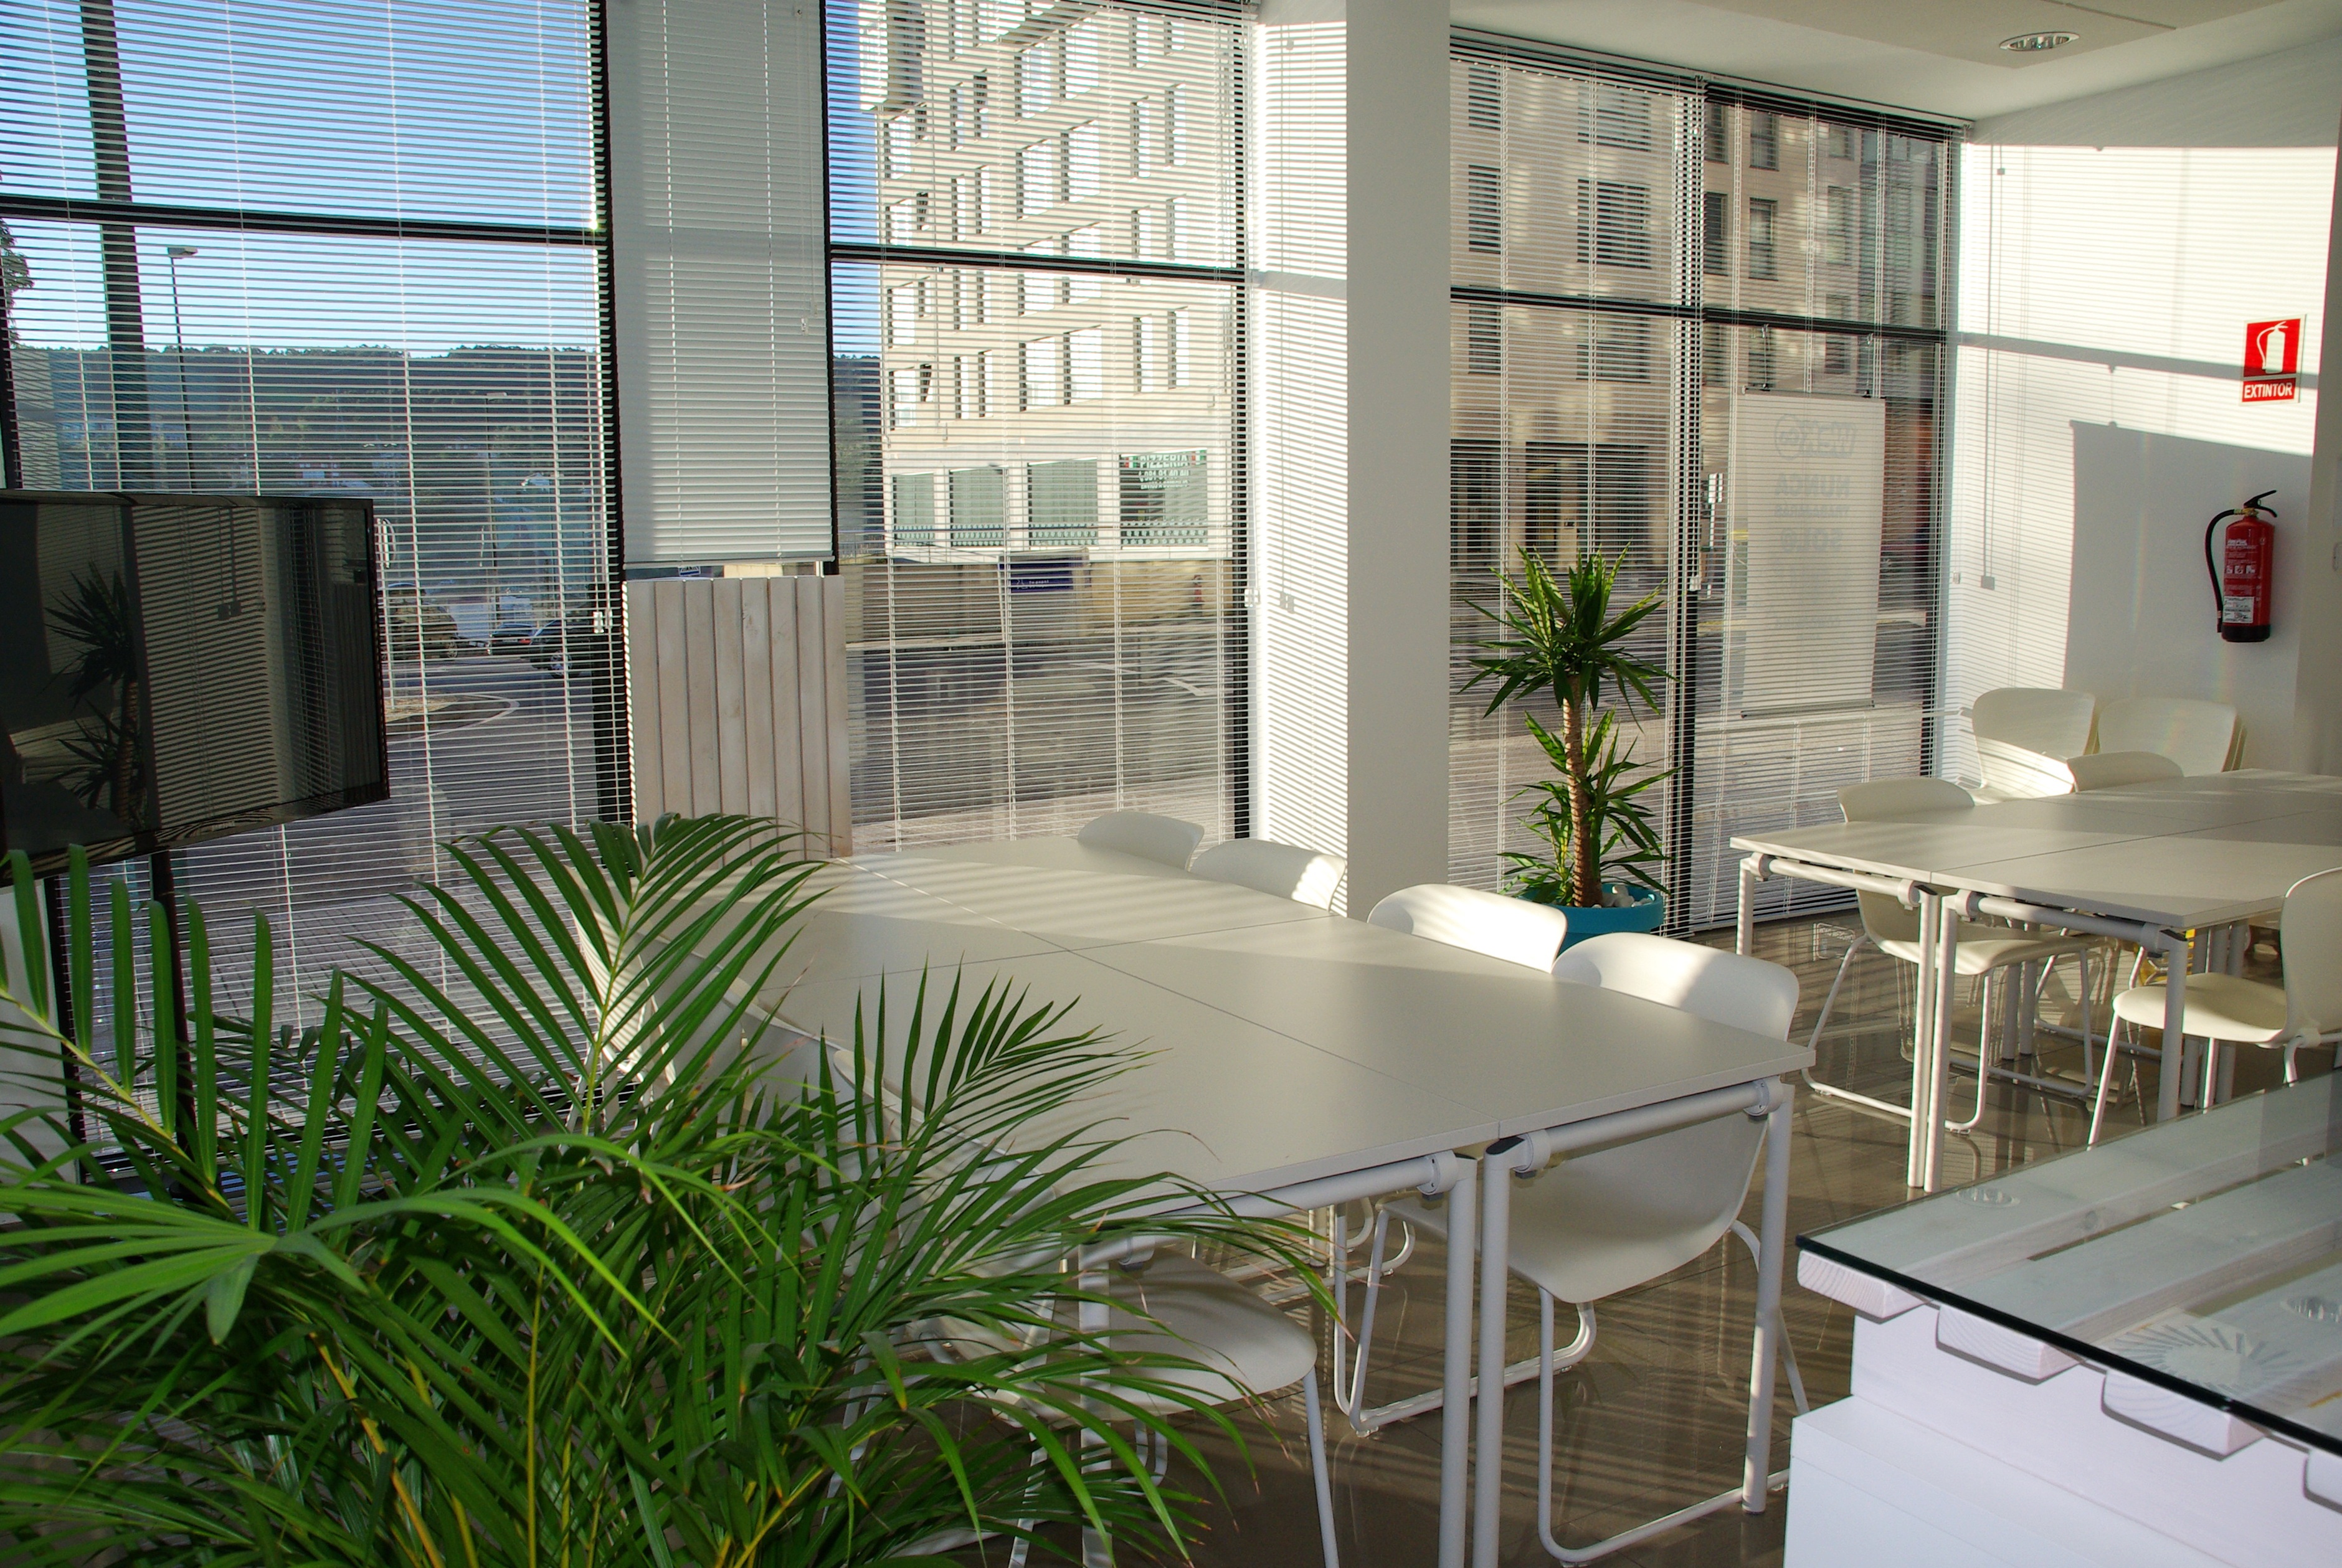
desk, light, wood, house, floor, home, meeting, decoration, space, office, backyard, property, business, room, office space, meeting room, apartment, interior design, sunny, courtyard, design, estate, condominium, real estate, coworking, office interior, modern office interior, window covering, outdoor structure